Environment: real
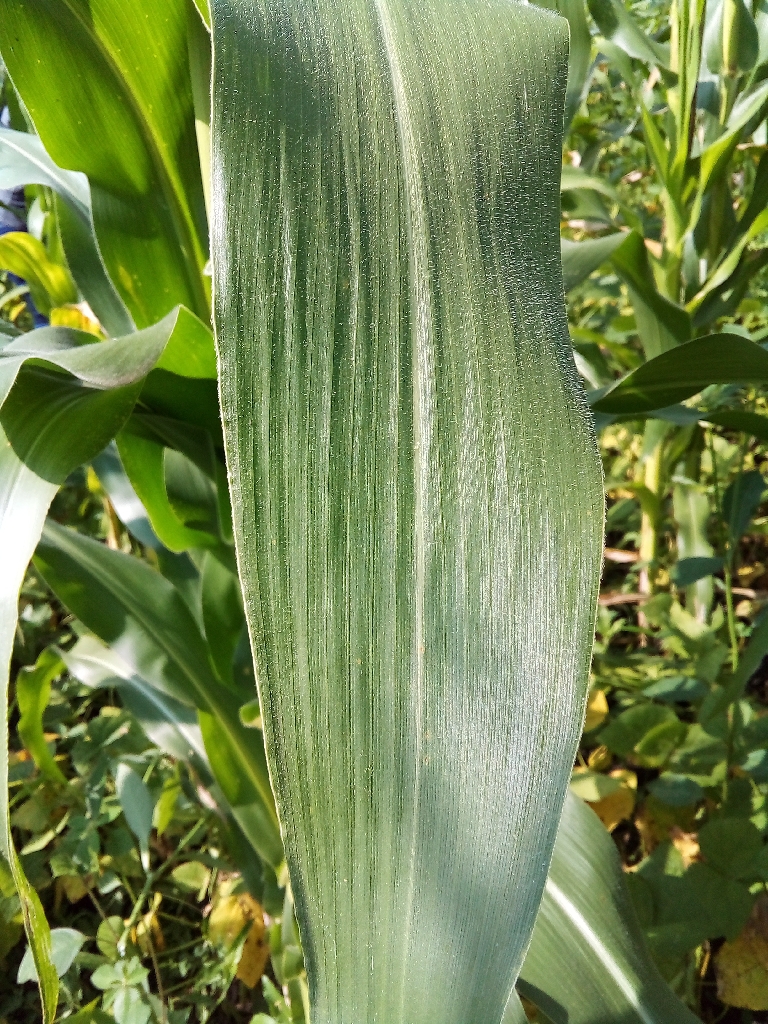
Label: healthy